Westgate Hall, Denholm

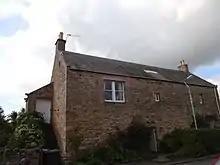
Westgate Hall

Westgate Hall is located in Westgate in the village of Denholm, Roxburghshire, in the Scottish Borders. It stands at the western and south-western approaches to the village. Dating from the 17th century (the date 1663 appears above the door), it is an example of a building of that period that was once common in Scotland and is now a category A